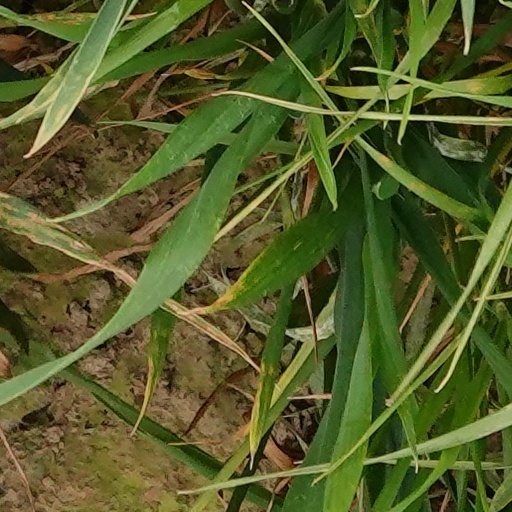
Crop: wheat